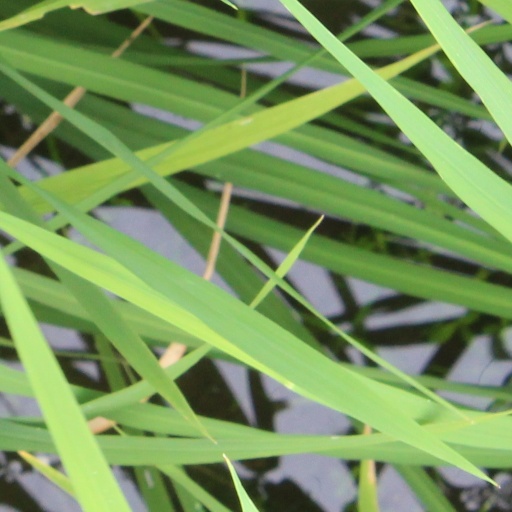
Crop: rice